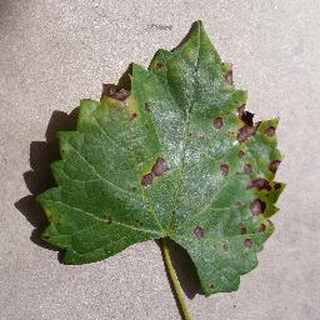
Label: grape_black_rot